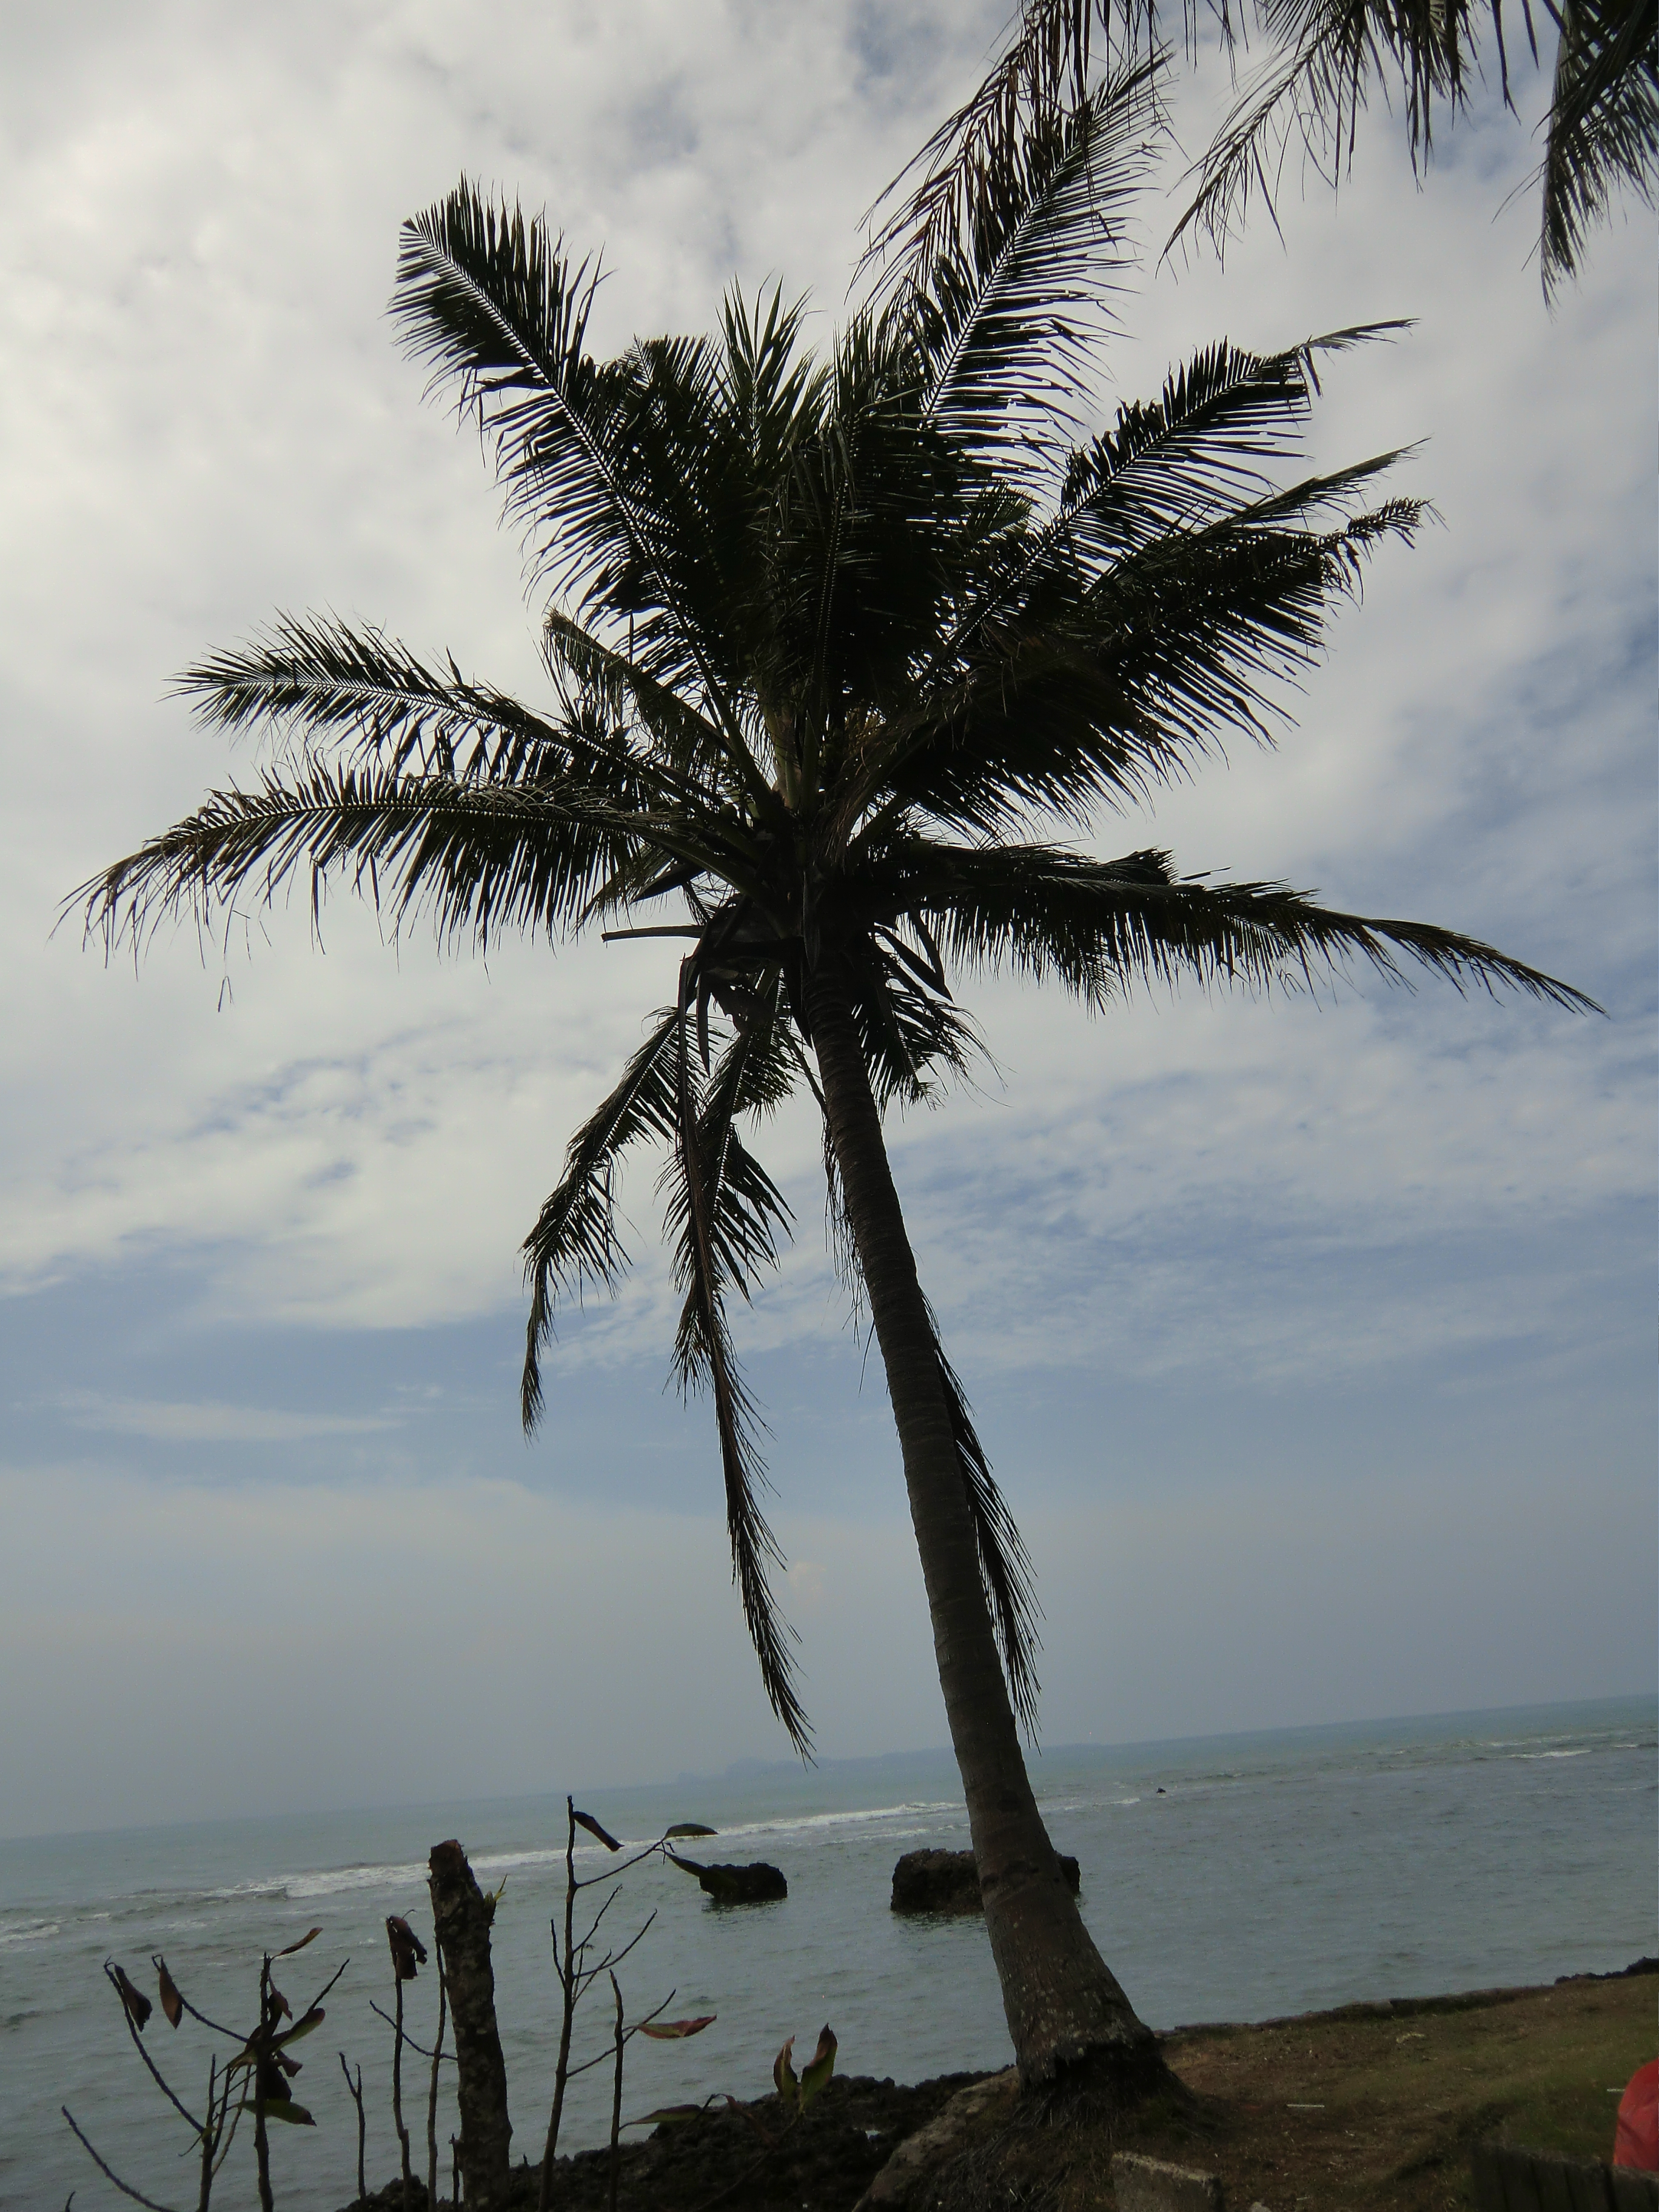
palm tree, Jawa Island, indonesia, tree, arecales, woody plant, sky, tropics, elaeis, plant, attalea speciosa, coconut, beach, sea, vacation, terrestrial plant, date palm, ocean, caribbean, coast, cloud, horizon, borassus flabellifer, tourism